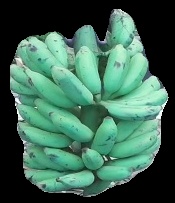
Variety: elakki-bale
Grade: grade3